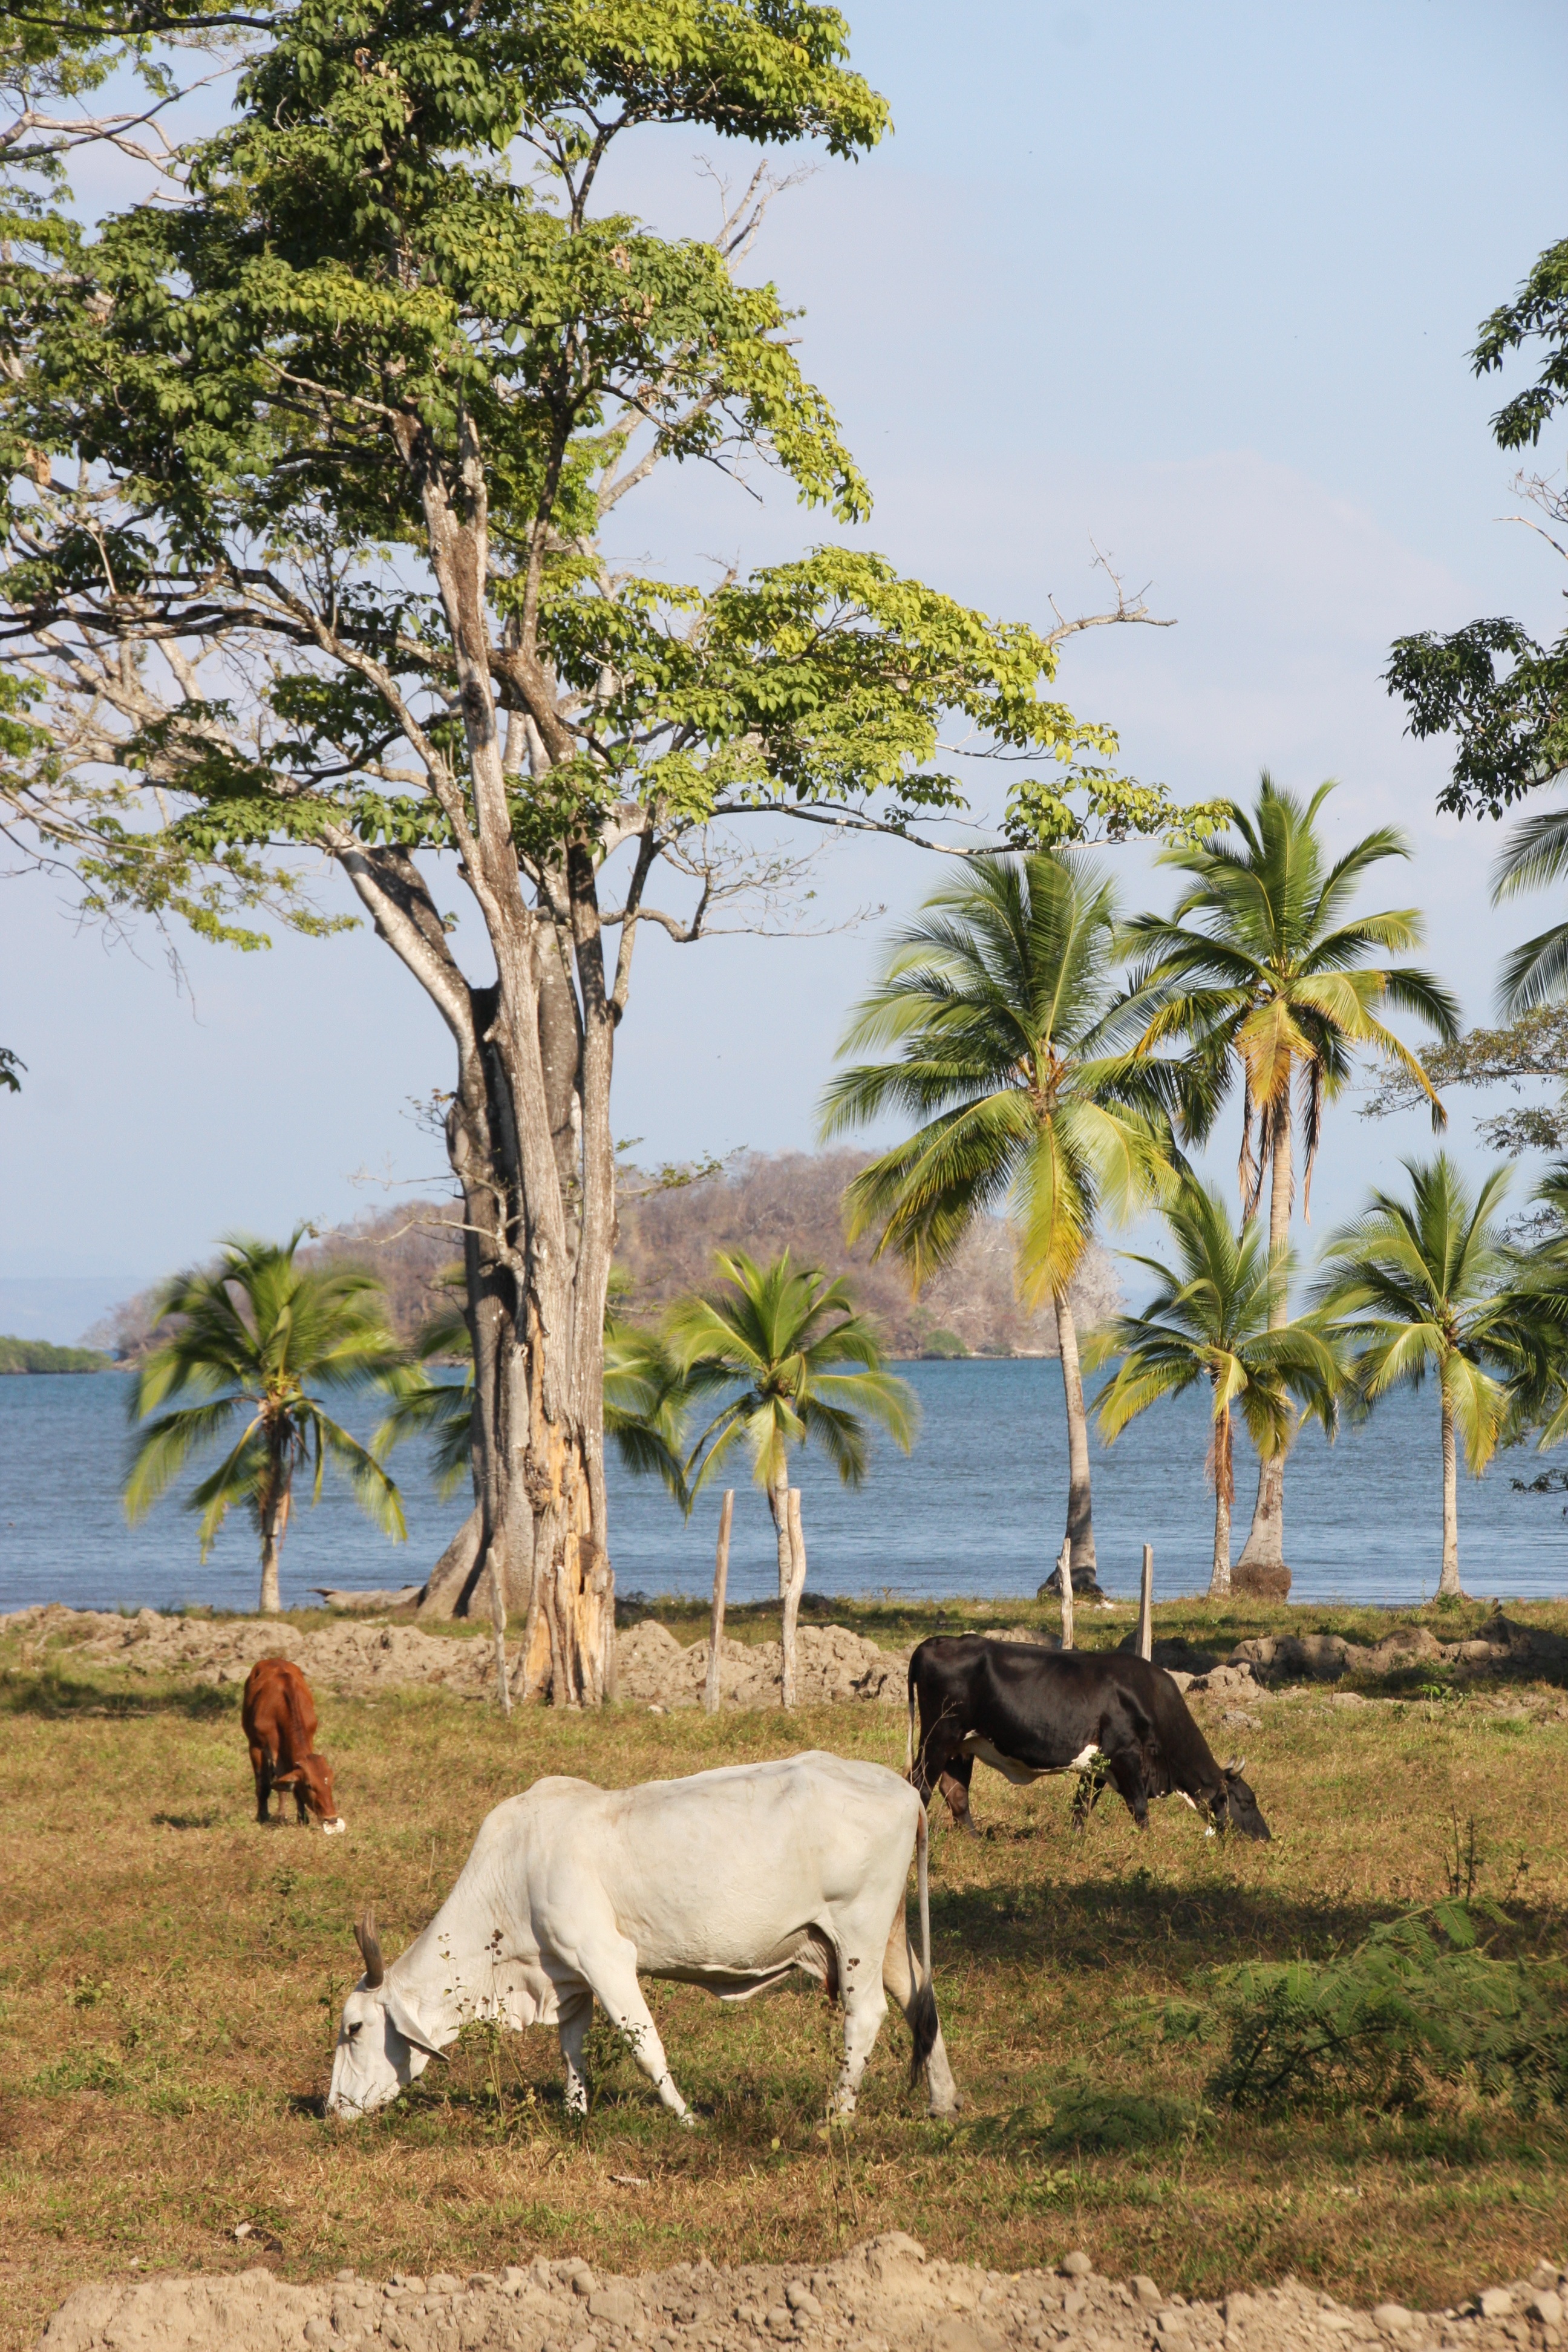
sea, tree, water, wildlife, cow, palm, beef, fauna, savanna, pacific, ecosystem, costa rica, zebu, arecales